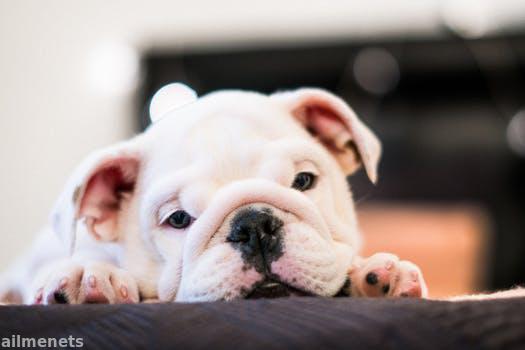
Label: Watermark